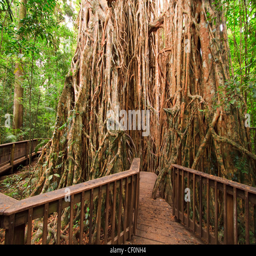
the giant fig tree is a popular tourist destination